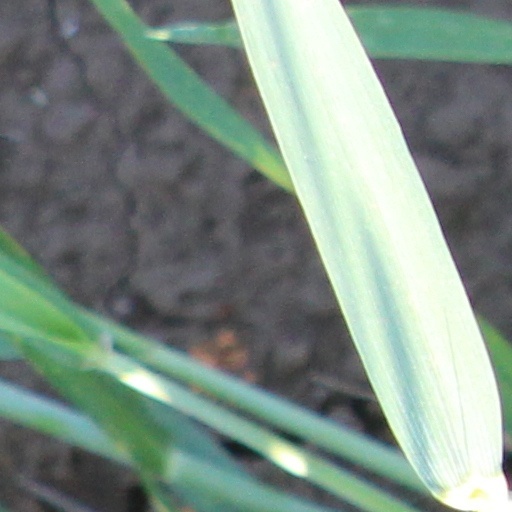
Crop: wheat